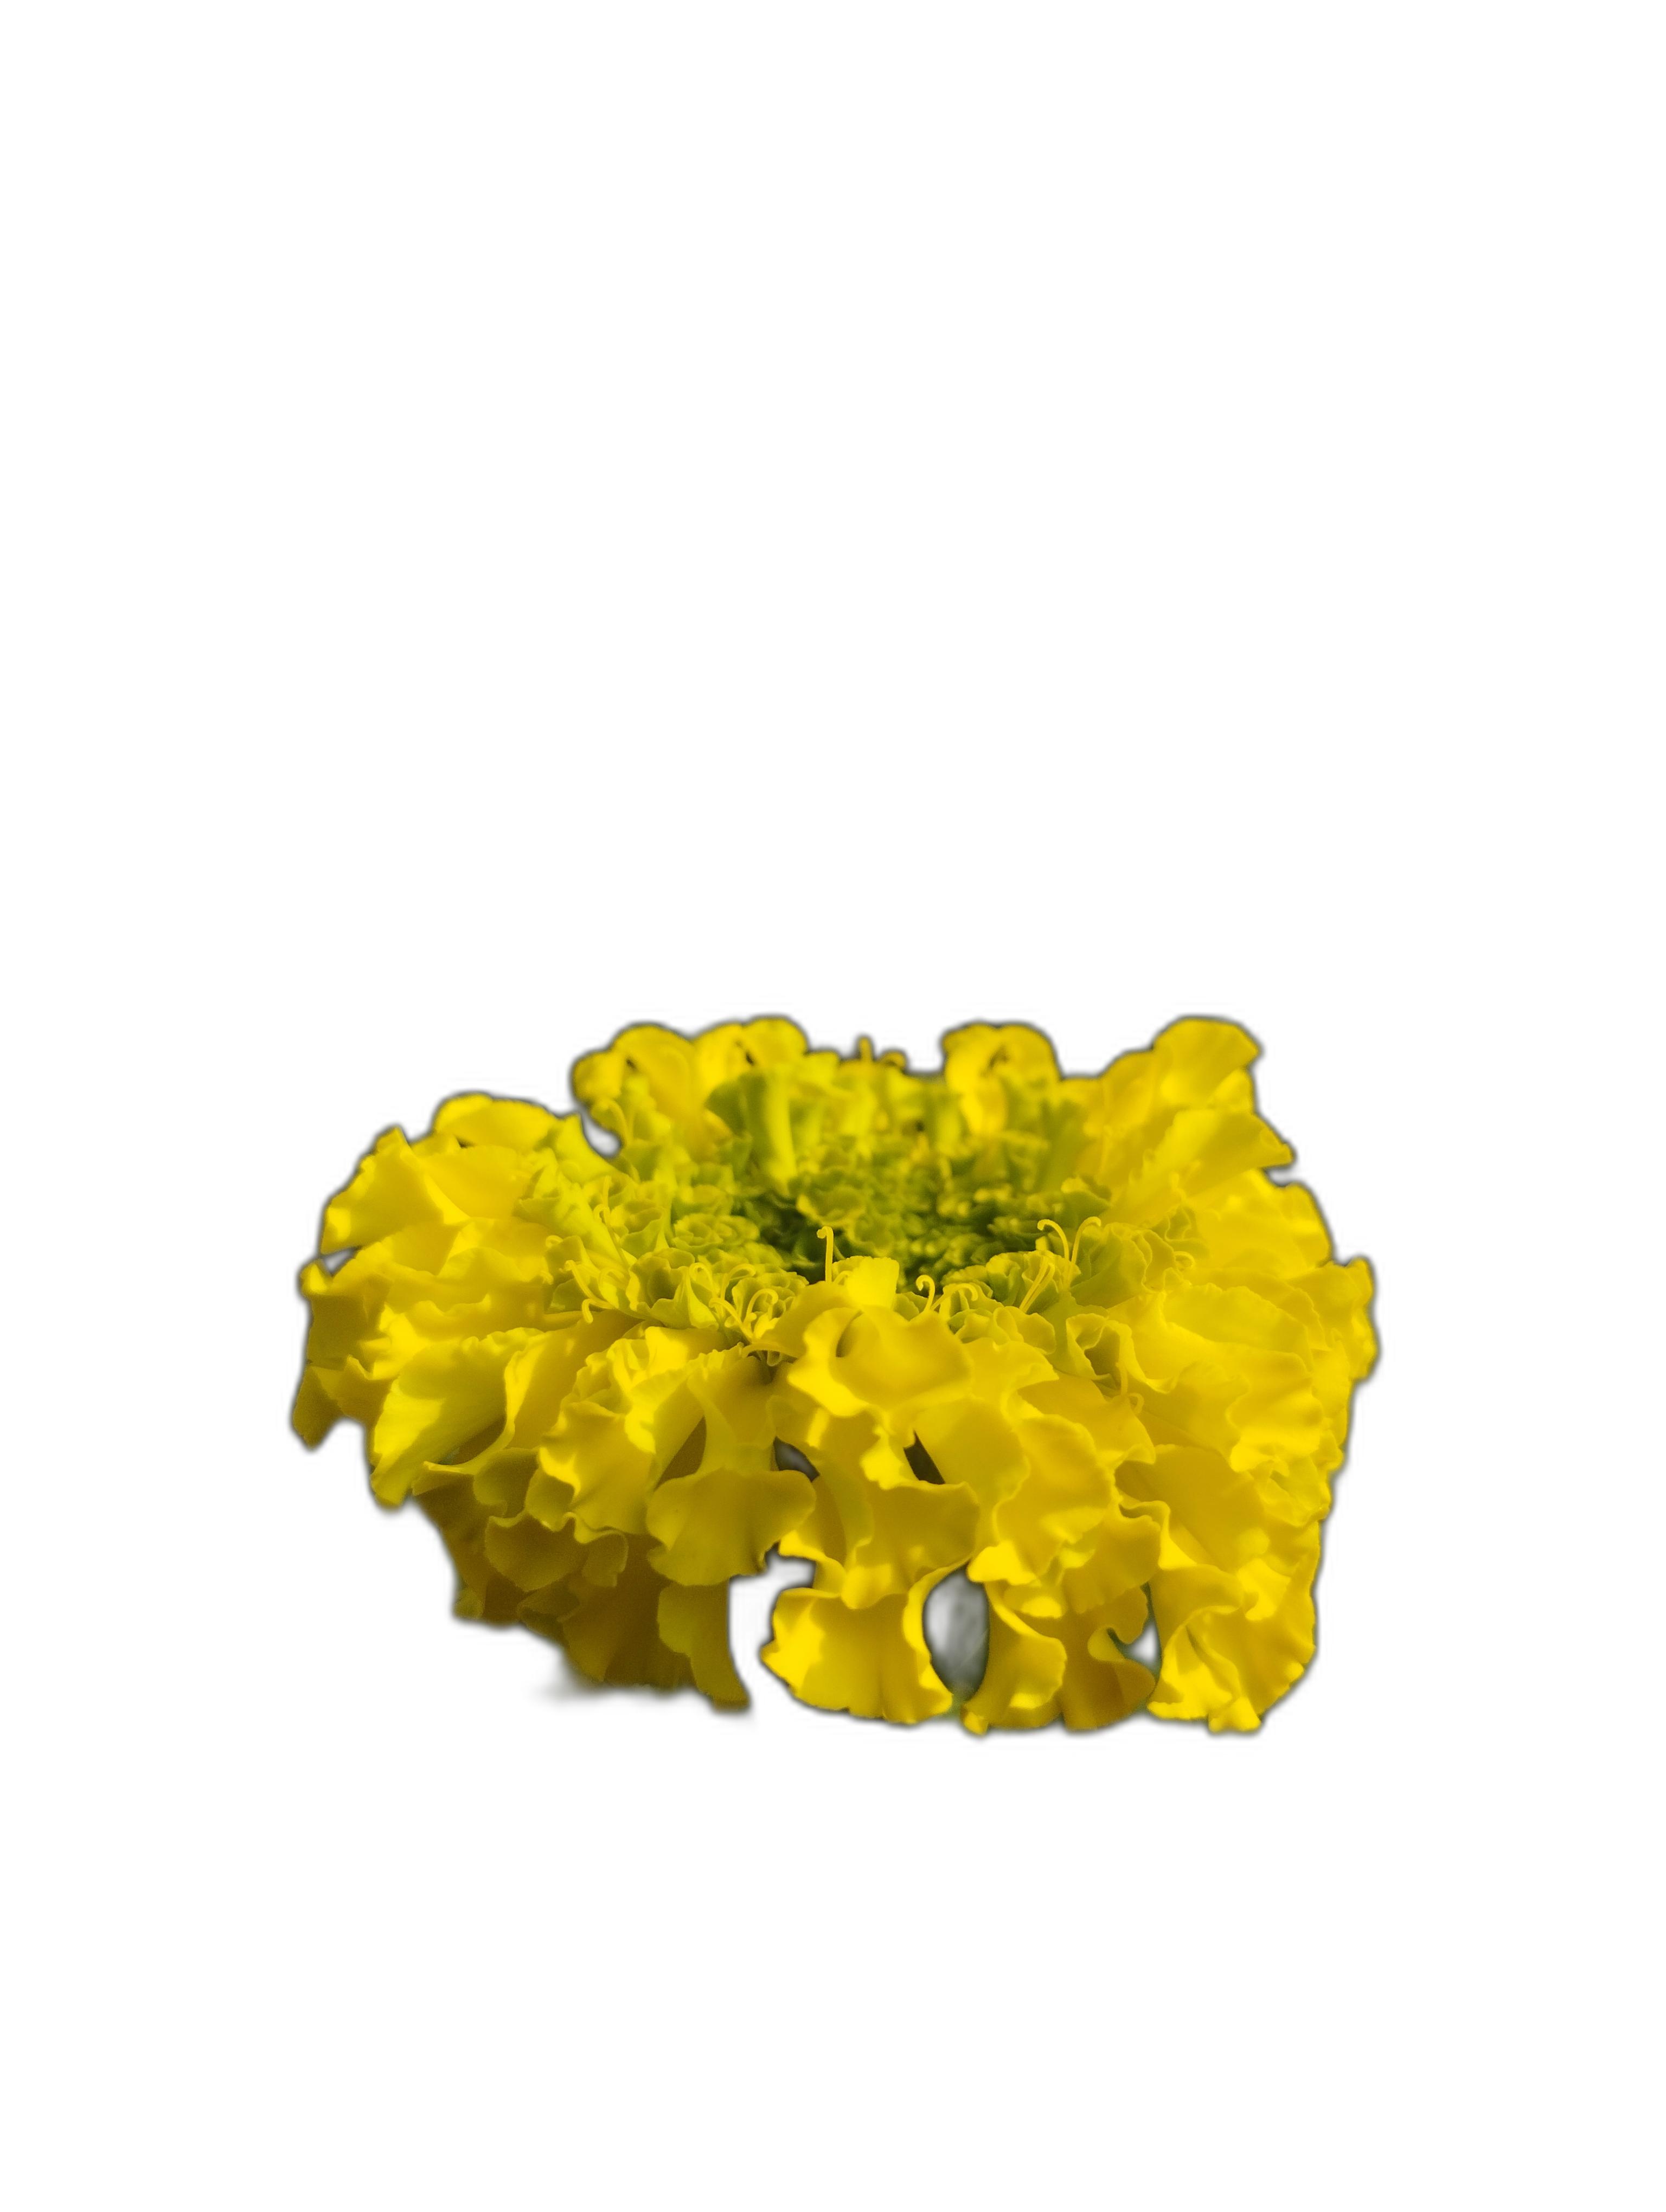
Label: Marigold